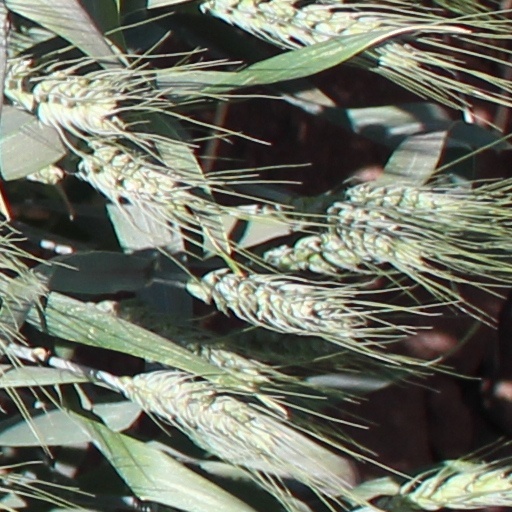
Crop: wheat